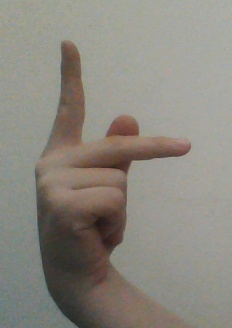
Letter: dha